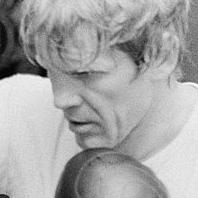
Age: 30